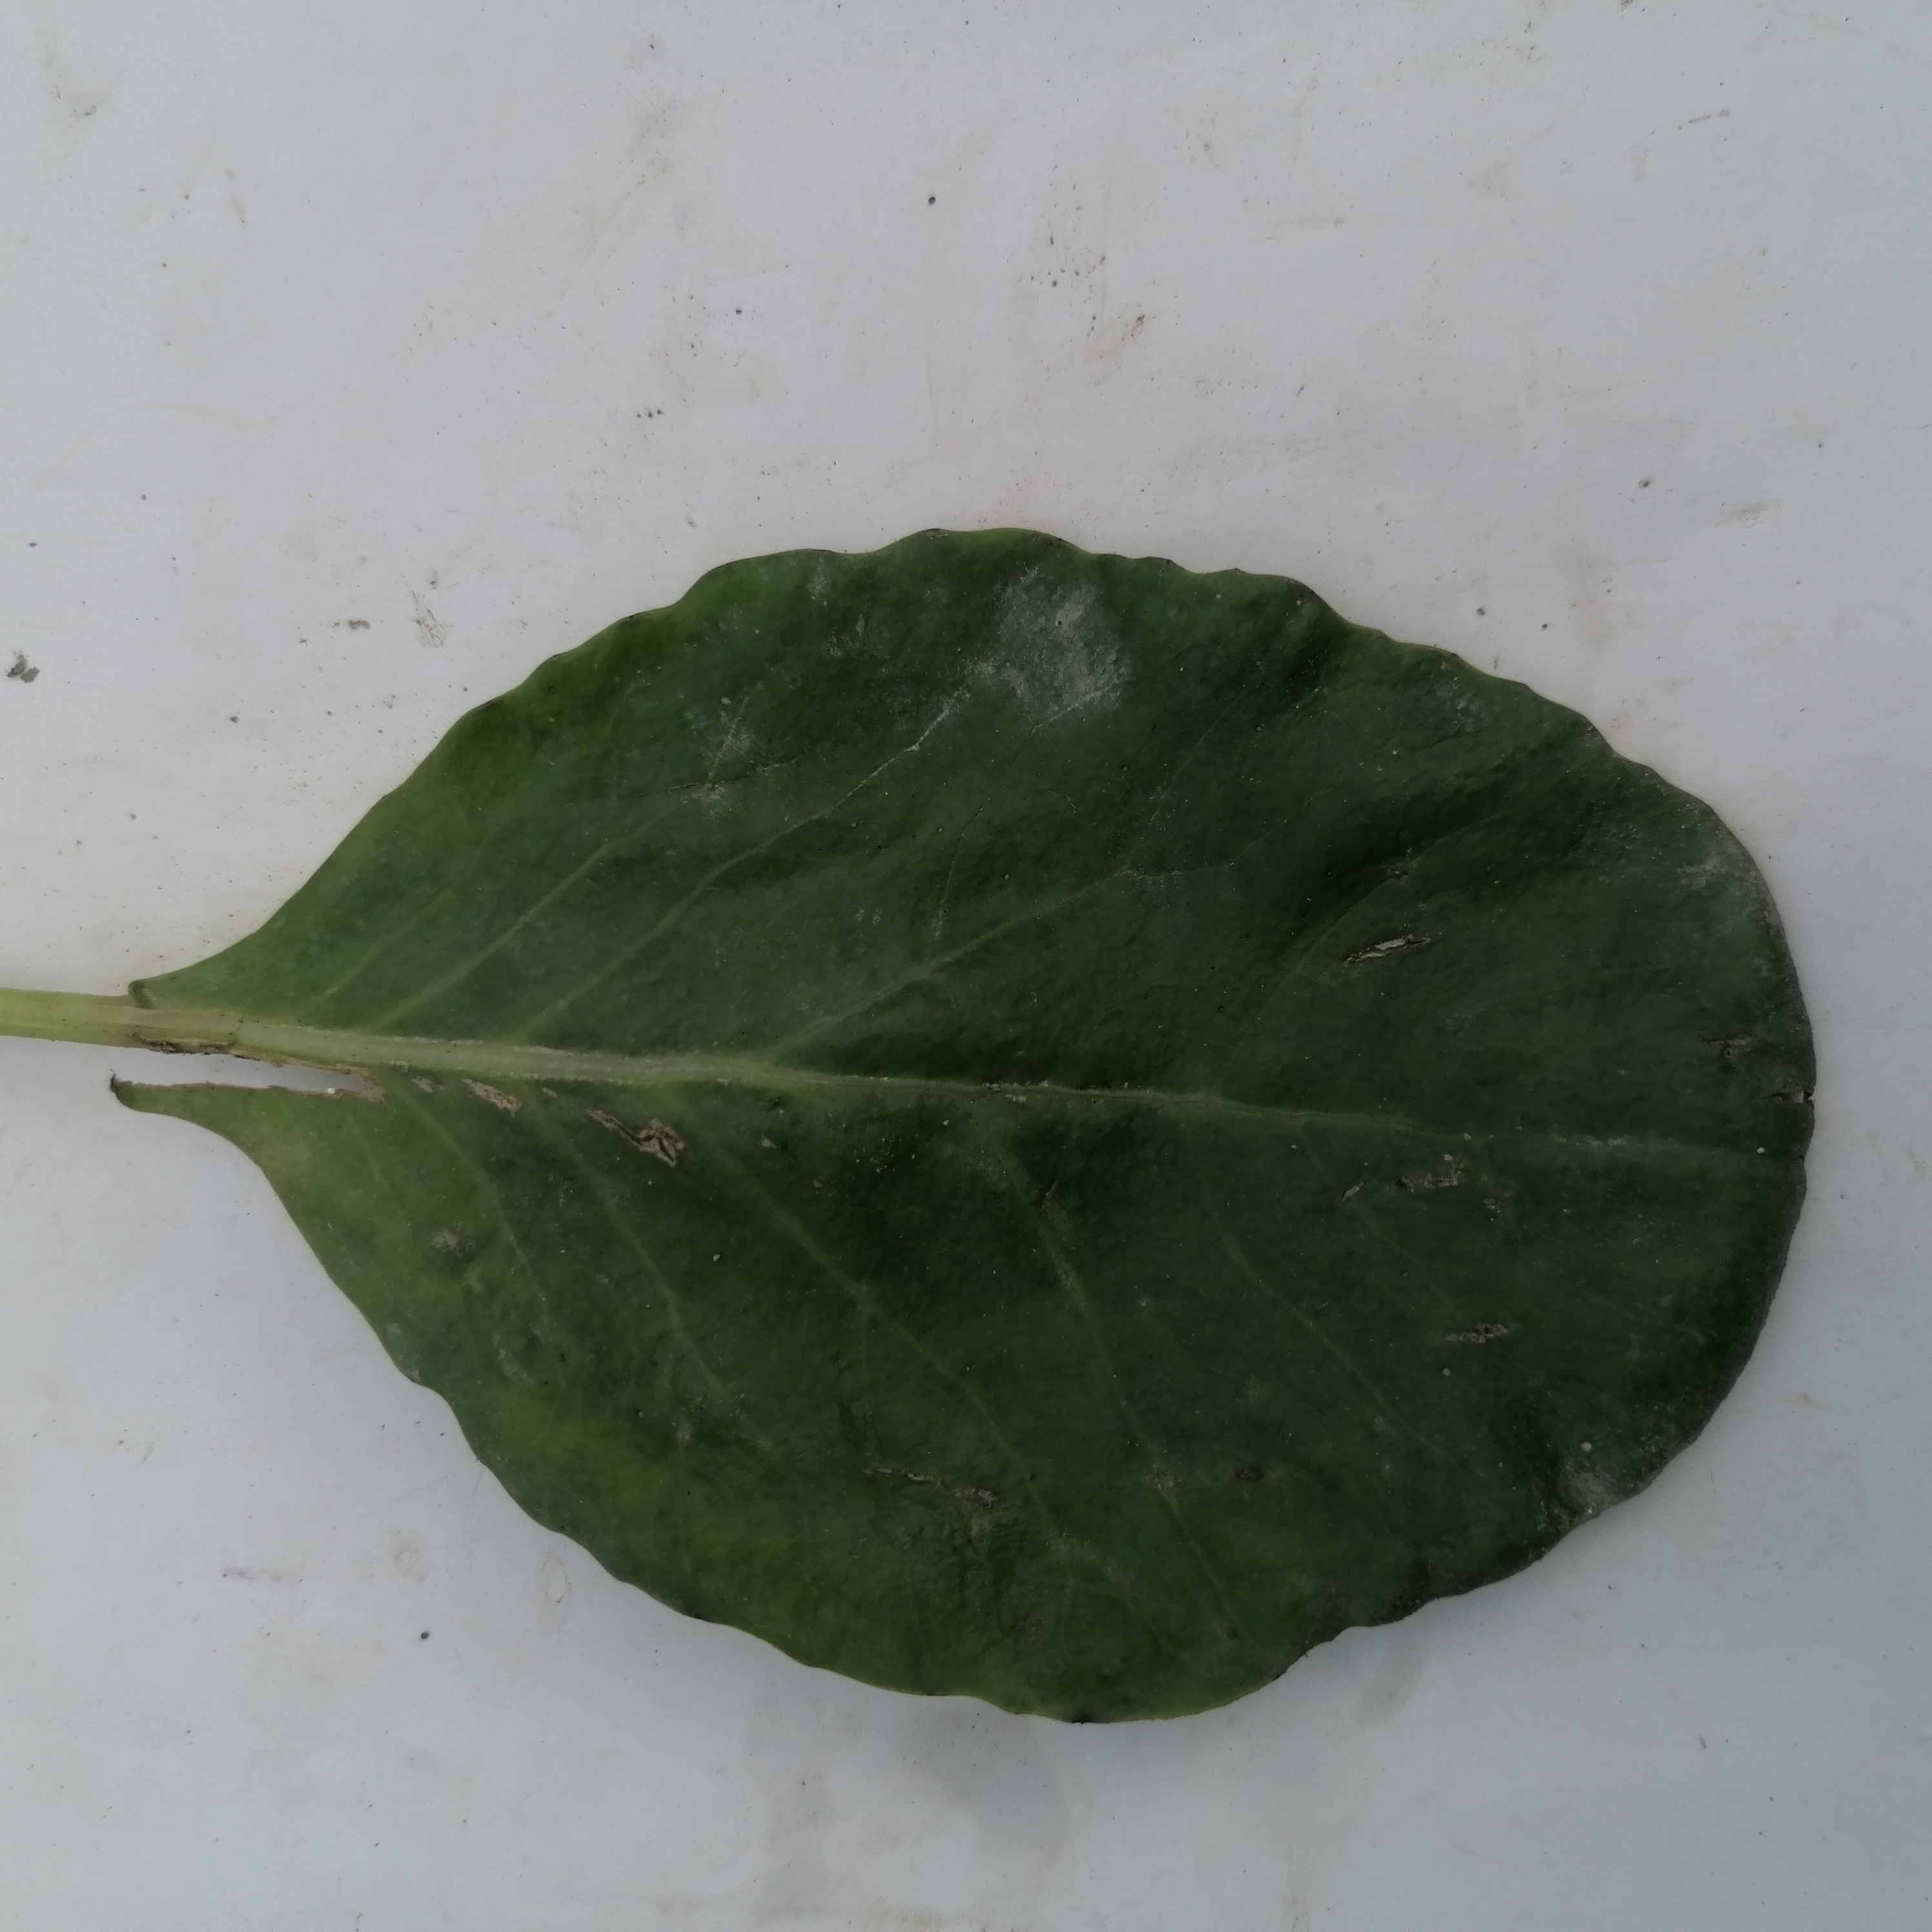
Label: Healthy